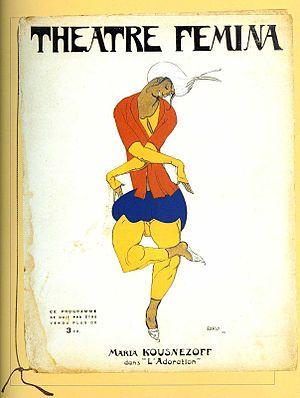
Maria Nikolaïevna Kouznetsova ou Maria Kouznetsova-Benois, née en 1880 à Odessa dans l'Empire russe et décédée le 25 avril 1966 à Paris, est une célèbre chanteuse d'opéra et danseuse russe. Son nom s'écrivait en France, au début du XXᵉ siècle, Maria Kousnezoff.